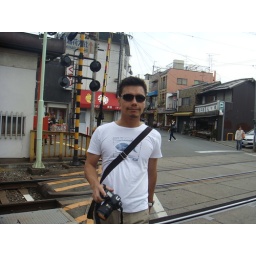
Standing on a rail road crossing near the Fushimi Inari Shrine. Here we took a train to the Kiyomizudera Temple.